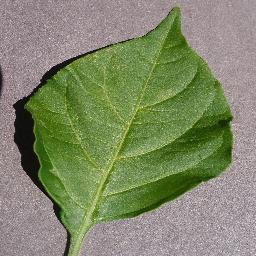
Label: Pepper,_bell___healthy